World Youth Day

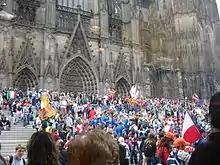
A view of the celebratory vibe outside the Cologne Cathedral in Germany (2005). The participation of Catholics from many countries worldwide results in an enhanced and collaborate spiritual experience.

At WYD 1995, 5 million youths gathered at Luneta Park in Manila, Philippines, an event recognized as the largest crowd ever by the Guinness World Records. In an initial comment immediately following the event, Cardinal Angelo Amato, Prefect of the Congregation for the Causes of Saints, stated that over 4 million people had participated.